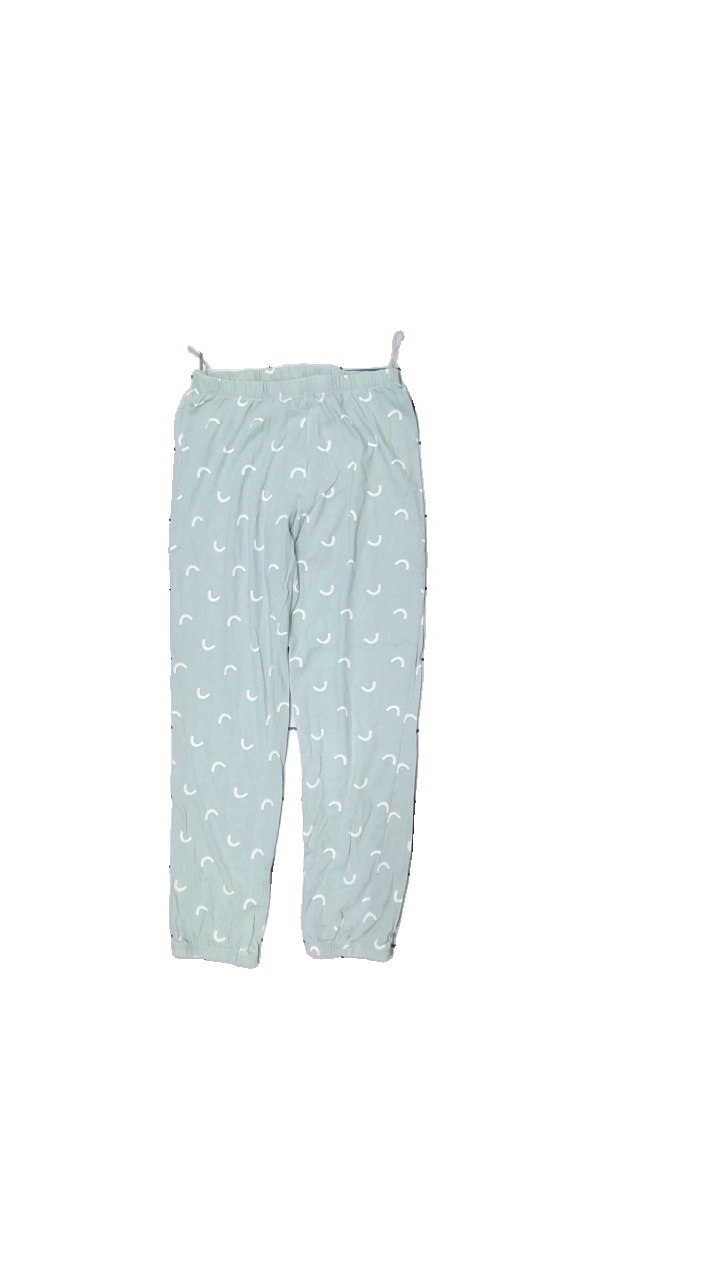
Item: Pajamas (Children)
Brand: Missing
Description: pjamas byxor med tryck
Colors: Green, Purple, White, Yellow
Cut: Regular
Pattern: Other
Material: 100% bomull
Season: All
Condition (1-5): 4
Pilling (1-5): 4
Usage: Reuse
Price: <50